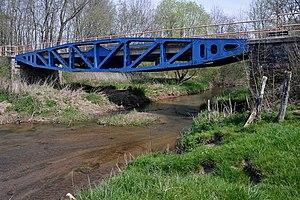
Le port Mulberry est un port préfabriqué construit sur la côte normande pendant la Seconde Guerre mondiale pour permettre l'approvisionnement des Alliés dans les jours qui suivirent le débarquement de Normandie. En fait, deux ports furent assemblés au large des plages du Calvados, mais seul celui d'Arromanches fut opérationnel, le second devant Omaha Beach ayant été détruit par une tempête le 19 juin 1944. La construction de ce port évitait aux Alliés de devoir prendre directement un port en eau profonde. Le port Mulberry était constitué de différents grands éléments préfabriqués en Angleterre, acheminés et assemblés sur la côte normande. Ce port artificiel a souvent été mis en avant comme ayant permis la réussite de la bataille de Normandie et présenté comme une trouvaille en matière de logistique militaire. Mais les historiens relativisent désormais un peu son rôle car jusqu'à la conquête du port de Cherbourg, la majorité de l'approvisionnement est réalisée par débarquement direct sur les plages ou par l'utilisation des petits ports de la côte normande.
Foussemagne est une commune française située dans le département du Territoire de Belfort en région Bourgogne-Franche-Comté. Ses habitants sont appelés les Foussemagniens.